Automated Flagger Assistance Device

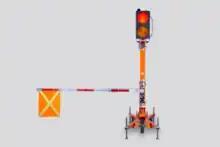
An Automated Flagger Assistance Device, The Guardian SmartFlagger.

Automated Flagger Assistance Device (AFAD) is a specialized piece of safety equipment used in the traffic control industry on roadway work zones. AFADs were designed as an innovative solution to the dangers of traditional traffic control, aiming to increase the safely and efficiency of work zones. AFADs operate daily, short-term lane closure work zones and can work on a variety of job types including stationary jobs, intersections, mobile utility jobs, road construction jobs, among others. The Guardian SmartFlagger specifically, has been designed to work on 99% of jobsites with its compact design, 60 hour battery life, and 80 hours of recording. AFADs are intended to allow a single worker to control the job site off the road and out of direct traffic flow. However, it is important to note that AFADs are not a replacement for traditional traffic control flaggers. Due to widespread regulations against fully automated traffic control, AFADs must be used in conjunction with human flaggers to ensure safe and effective traffic management. Improvements in AFAD technology has led to increased popularity in recent years.